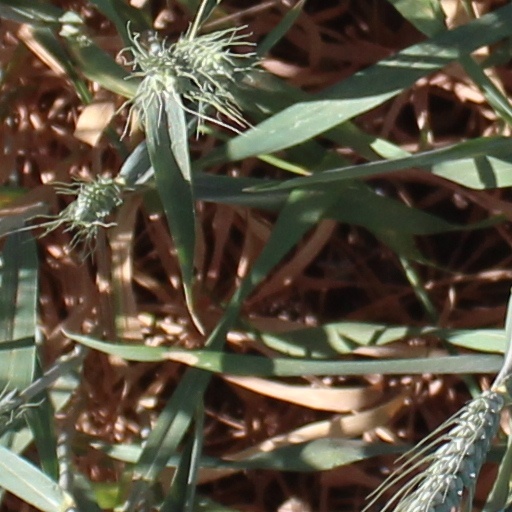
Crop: wheat